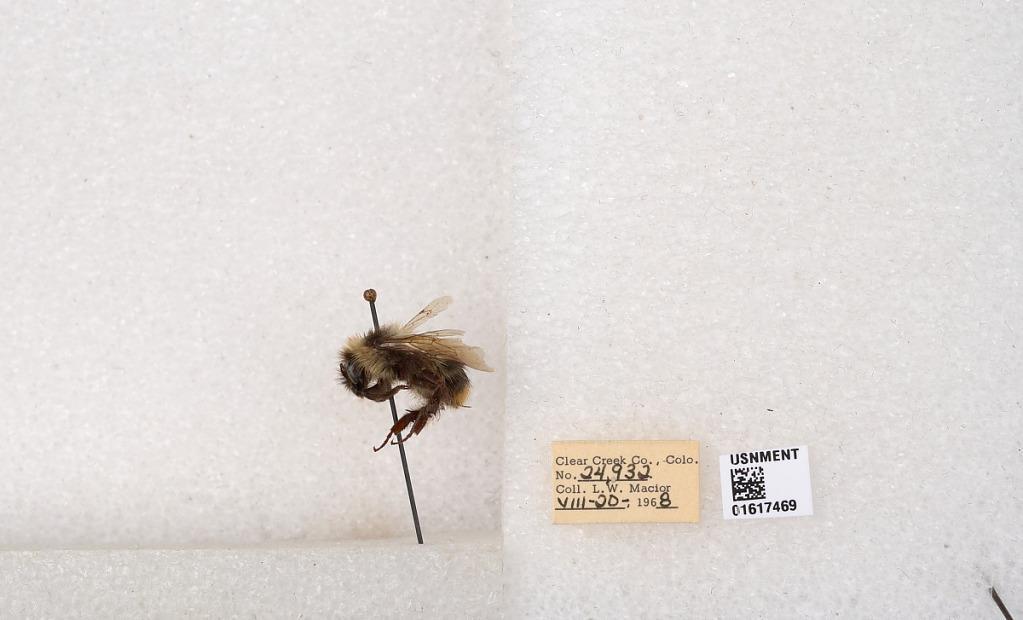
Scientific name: Bombus kirbyellus
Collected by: L. Macior
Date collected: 1968-8-20
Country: United States
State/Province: Colorado
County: Clear Creek
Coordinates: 39.6891, -105.644